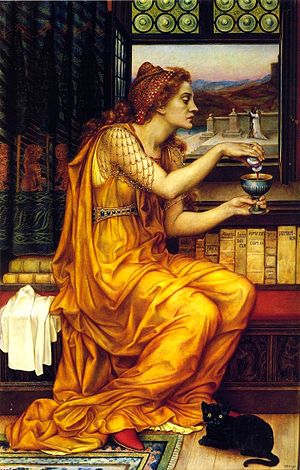
Trylledrik
"""The Love Potion"" (1903) (kærlighedstrylledrikken) af Evelyn De Morgan."
En trylledrik er en konsumerbar medicin eller gift.